Ezio Marano

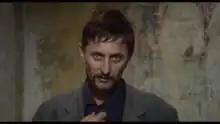
Ezio Marano in a 1971 movie

Ezio Marano (6 August 1927, Brescia – 26 April 1991, Rome) was an Italian actor.